Charles J. Guiteau

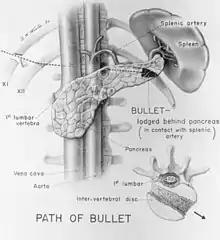
Path of the bullet that wounded President Garfield

After a long, painful battle with infections, possibly brought on by his doctors' poking and probing of the wound with unwashed hands and non-sterilized instruments, Garfield died on September 19, 11 weeks after being shot. Modern physicians familiar with the case state that Garfield would have easily recovered from his wounds with sterile medical care, which was not common in the United States until a decade later, while Candice Millard argues that Garfield would have survived Guiteau's bullet wound had his doctors simply left him alone. Rutkow, a professor of surgery at the University of Medicine and Dentistry of New Jersey, has argued that starvation also played a role. Rutkow suggests, "Garfield had such a nonlethal wound. In today's world, he would have gone home in a matter of two or three days."